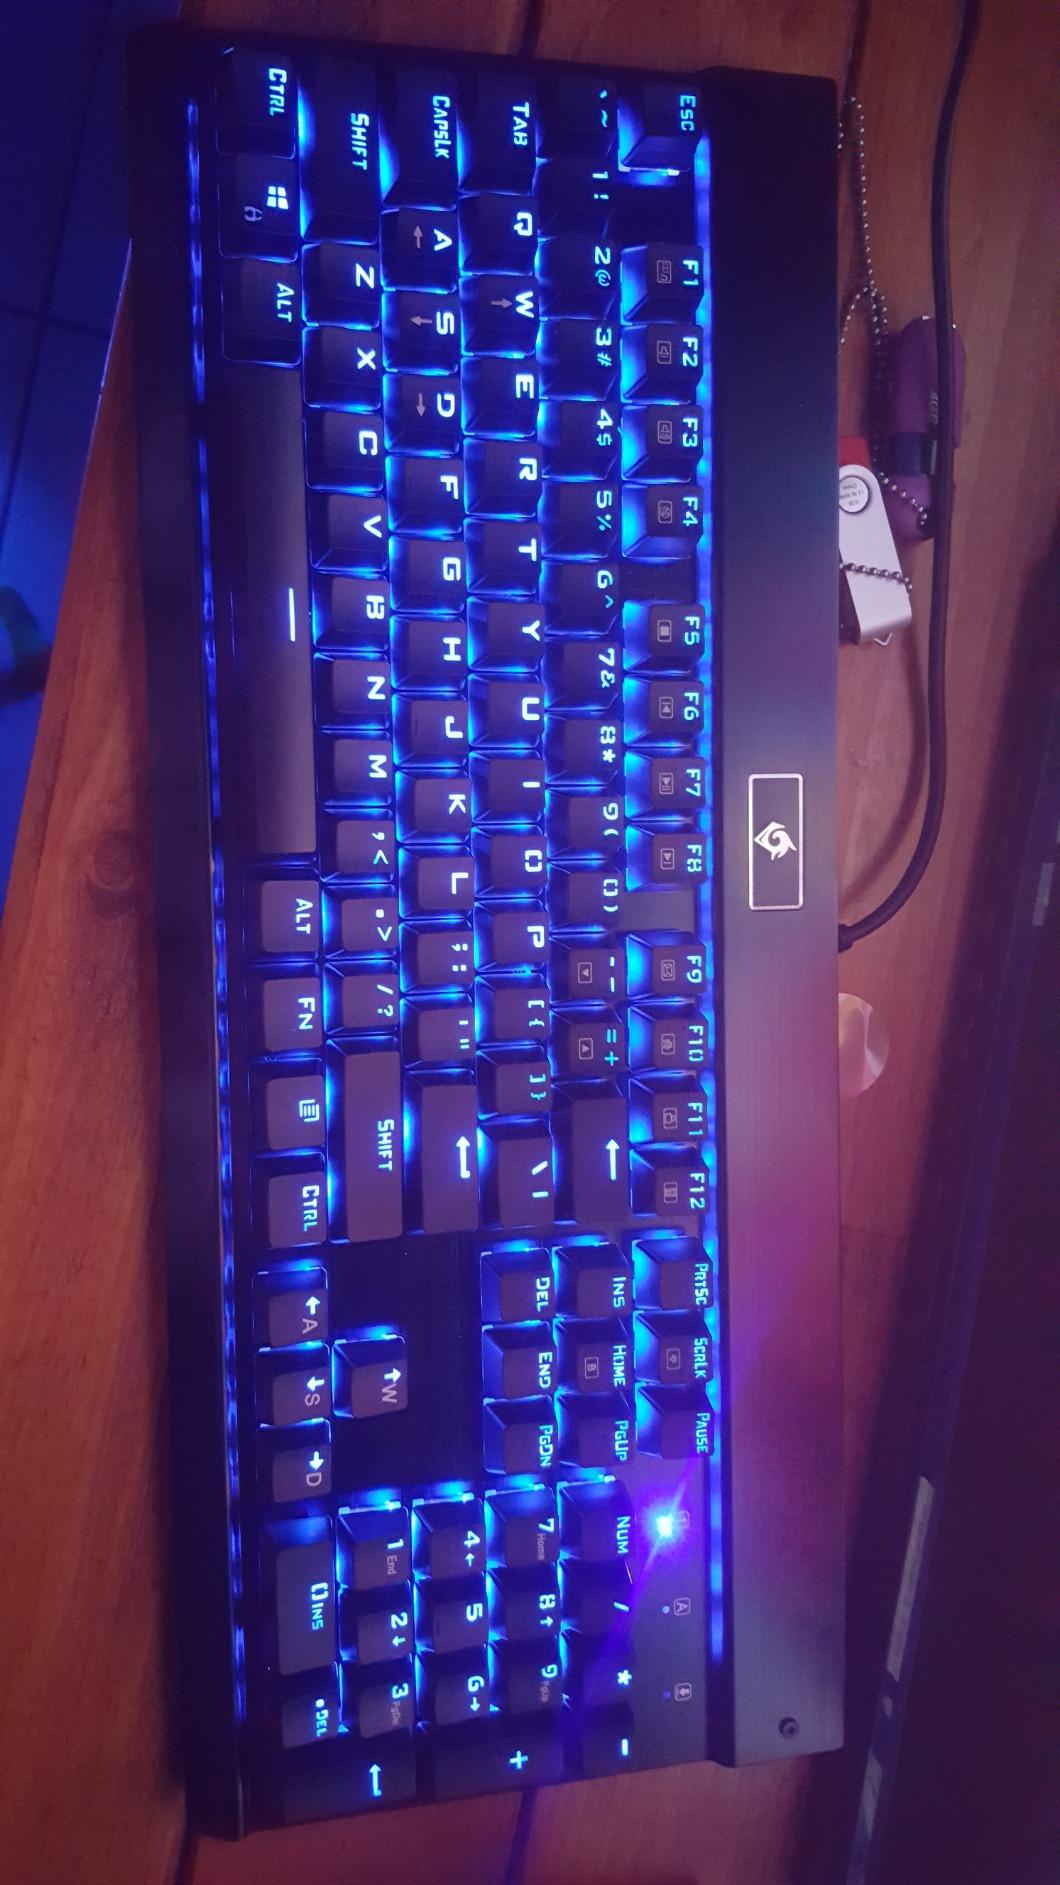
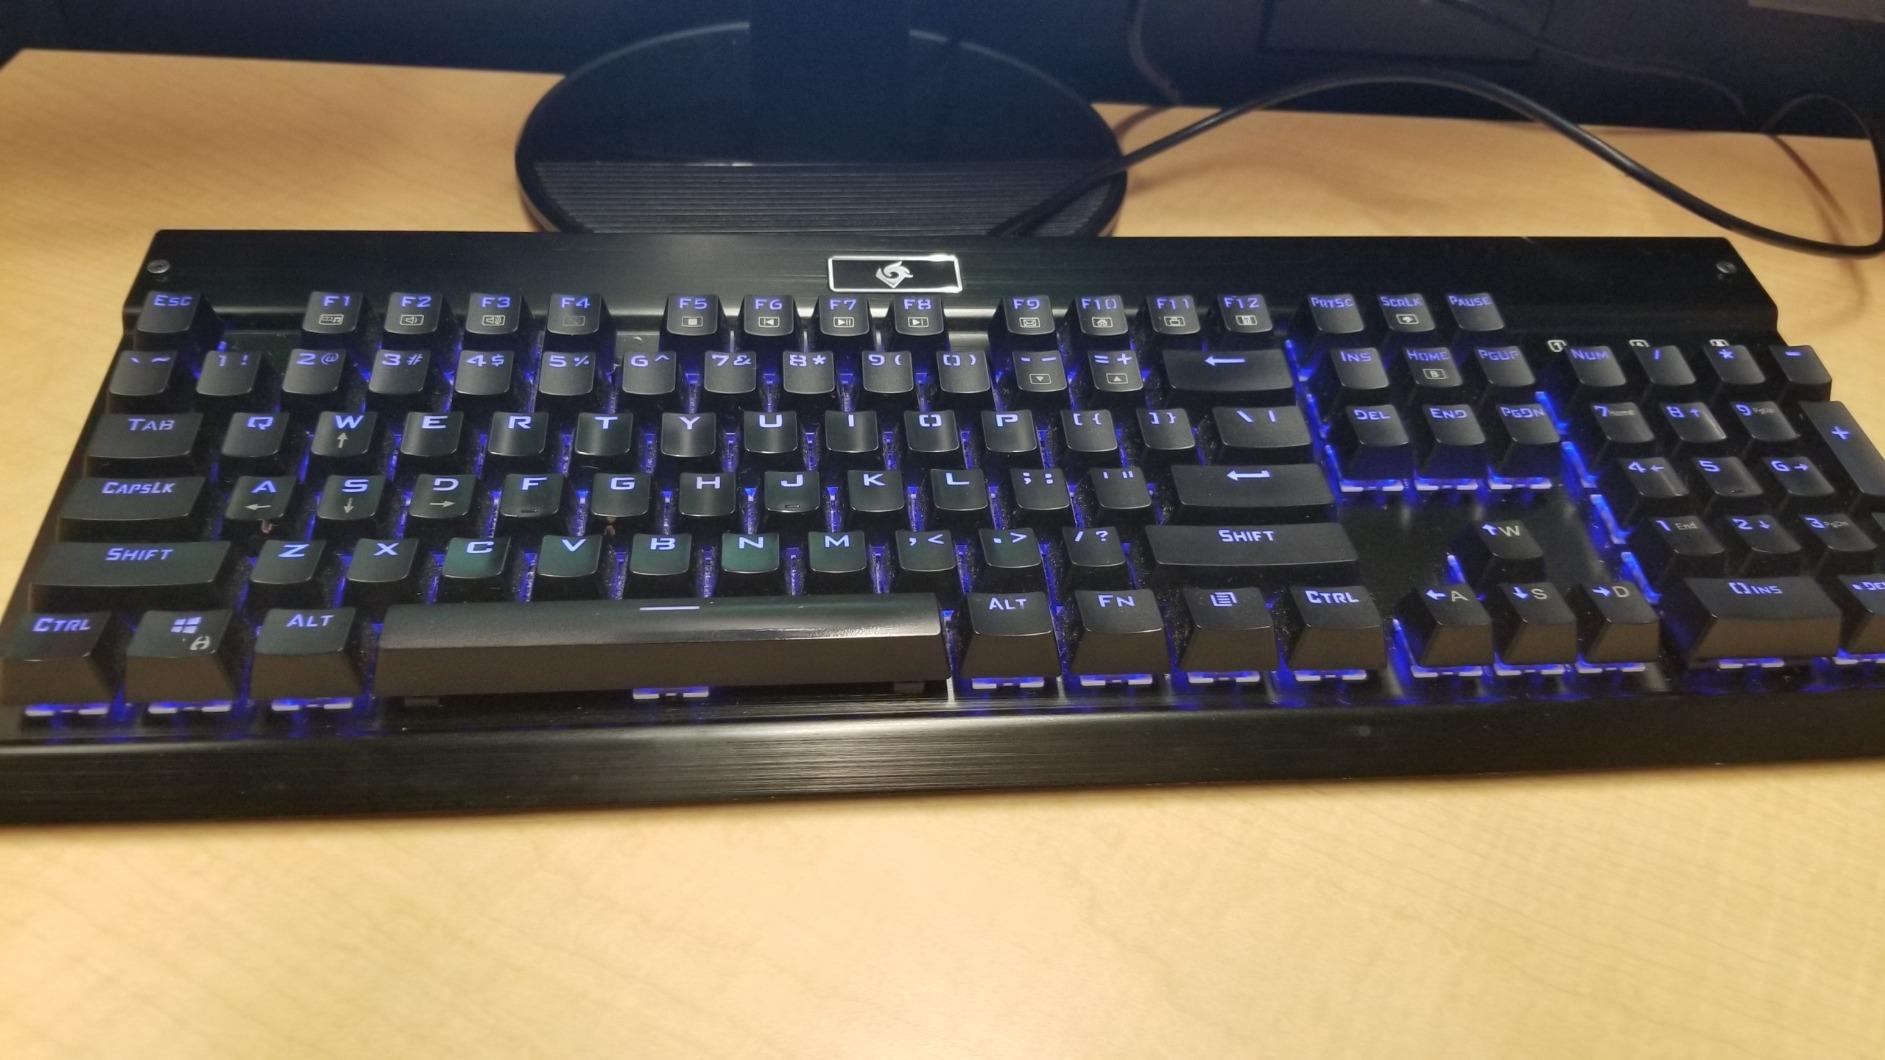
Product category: keyboard
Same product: yes